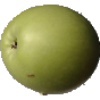
Label: apple_granny_smith